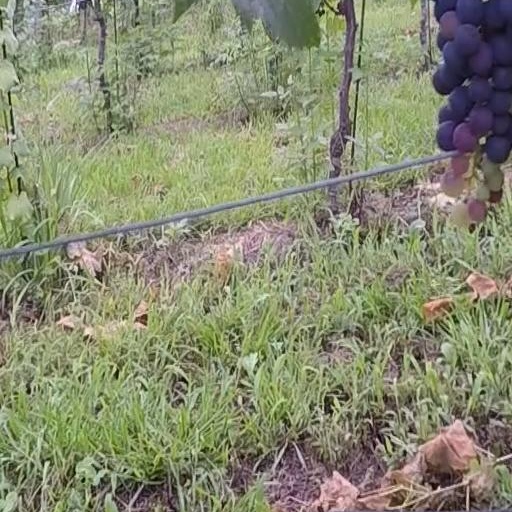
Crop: grape